John Erskine (educator)

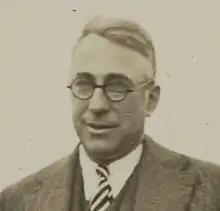

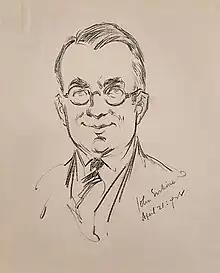
Signed drawing of John Erskine by Manuel Rosenberg 1926

John Erskine (October 5, 1879 – June 2, 1951) was an American educator and author, pianist and composer. He was an English professor at Amherst College from 1903 to 1909, followed by Columbia University from 1909 to 1937. He was the first president of the Juilliard School of Music. During his tenure at Columbia University he formulated the General Honors Course—responsible for inspiring the influential Great Books movement. He published over 100 books, novels, criticism, and essays including the essay "The Moral Obligation to Be Intelligent" (1915).